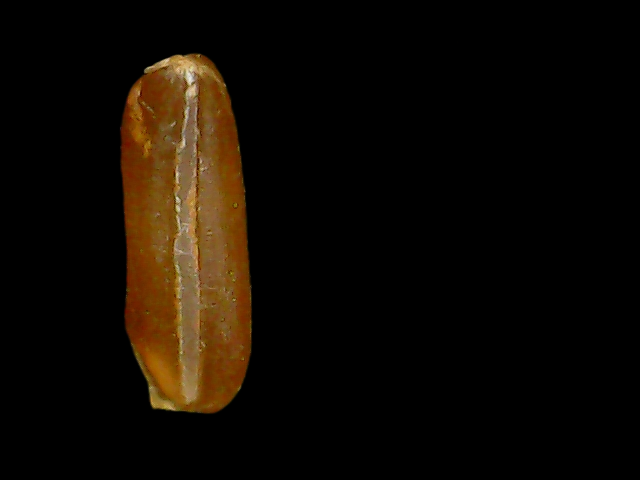
Rice variety: Binadhan20